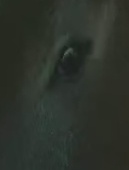
Face region: eyes (orbital_tightening_and_eye_area)
Pain indicator: not_present